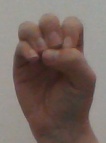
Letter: ha